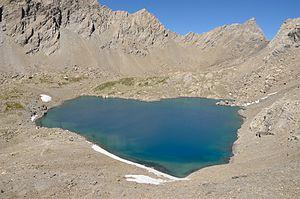
Lac des Neuf Couleurs vu du col de la Gypière
Il existe en France des milliers de lacs, d'étangs et de marais. Le lac Léman, plus grand lac d'Europe occidentale avec ses 582 km², le tiers sur territoire français, l'autre partie en Suisse, est indiqué pour sa partie française en Haute-Savoie.
Le lac des Neuf Couleurs se situe dans la vallée de l'Ubaye, dans les Alpes-de-Haute-Provence, à 2 841 m d'altitude. Il est entouré de sommets supérieurs à 3 000 m comme la pointe des Cirques, le Brec de l'Homme, ou encore la Tête de la Fréma qui culmine à 3 151 m d'altitude. Non loin se dresse également l'Aiguille de Chambeyron, point culminant du massif montagneux éponyme. La frontière franco-italienne passe à quelques centaines de mètres à l'est, par certains des sommets cités plus haut.
Fouillouse est un hameau des Alpes-de-Haute-Provence sur la commune de Saint-Paul-sur-Ubaye.